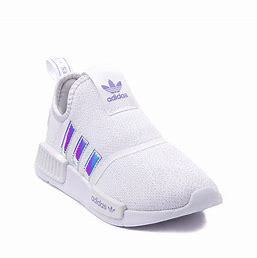
Brand: Adidas
Model: NMD 360